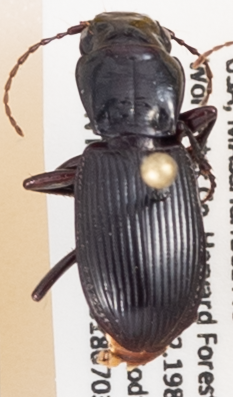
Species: Pterostichus rostratus
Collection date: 2018-07-03 04:00:00
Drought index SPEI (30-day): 0.2
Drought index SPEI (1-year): -0.172
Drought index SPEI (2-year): -0.446